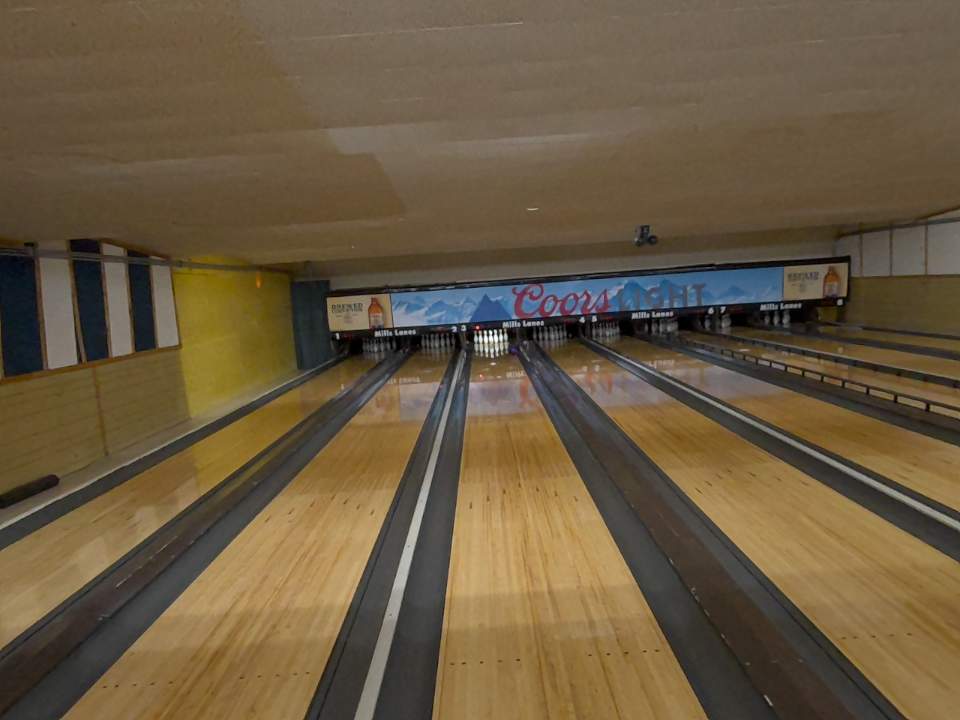
Object: bowling_ball